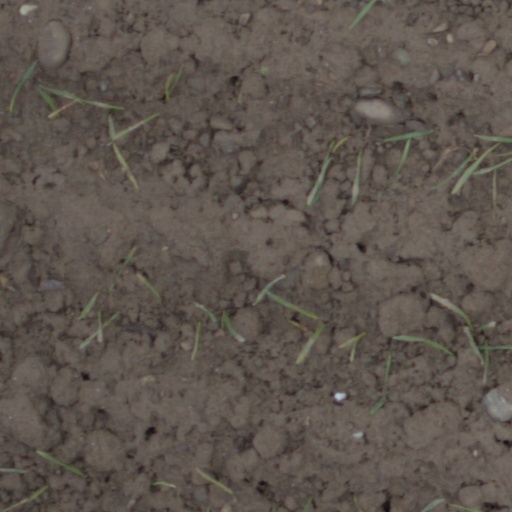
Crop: wheat